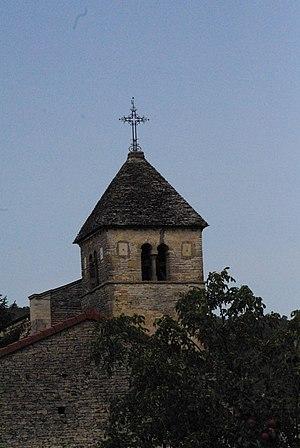
Clocher de l'église de Saint-Gengoux-de-Scissé
Cet article recense une partie des monuments historiques de Saône-et-Loire, en France.
L'église Saint-Gandolf-d'Avallon de Saint-Gengoux-de-Scissé est une église située sur le territoire de la commune de Saint-Gengoux-de-Scissé dans le département français de Saône-et-Loire et la région Bourgogne-Franche-Comté.